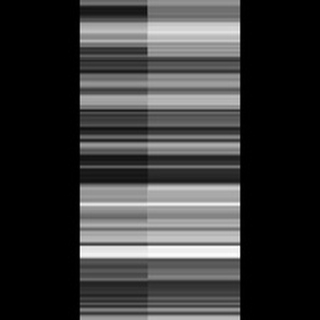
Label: sugarcane_red_rot